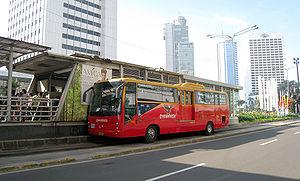
Jakarta /d͡ʒaˈkarta/ est la capitale de l'Indonésie. Elle constitue une subdivision de 1ᵉʳ niveau de même rang que les provinces sous le nom de territoire spécial de la capitale Jakarta, en indonésien Daerah Khusus Ibukota Jakarta. La ville est familièrement surnommée « le grand Durian », en particulier par les médias anglophones, du nom de ce fruit emblématique de l'Indonésie.